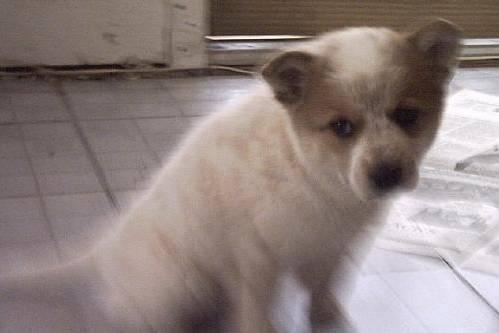
dog